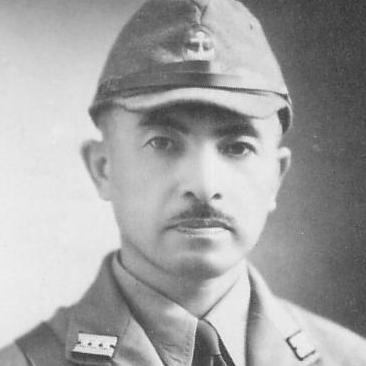
Age: 54